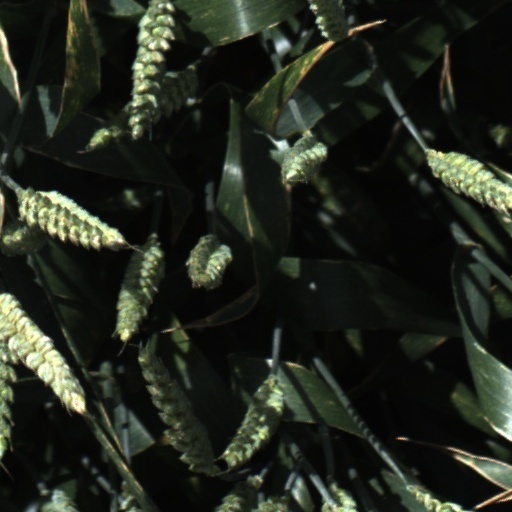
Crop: wheat